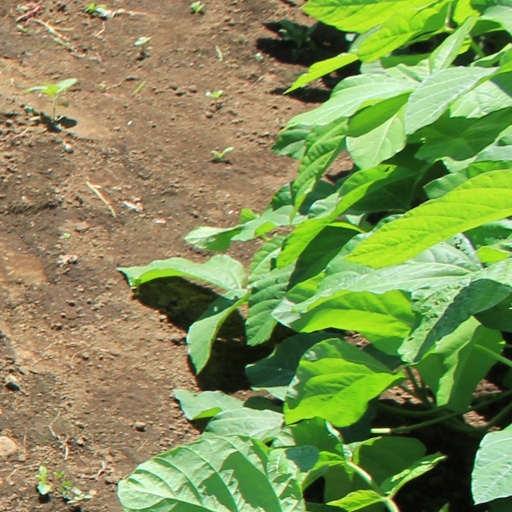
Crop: soybean